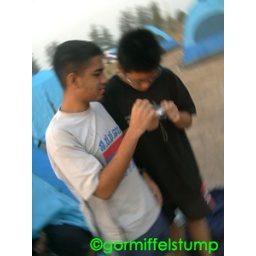
Apparently, I wasn't the only person interested in dog crap... Gaf and Raghav were also taking pics of it!